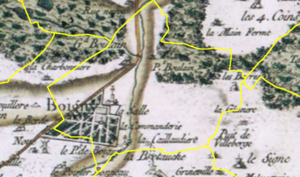
Boigny-sur-Bionne (Loiret) sur la carte de Cassini (limites communales modernes en jaune)
Boigny-sur-Bionne est une commune française, située dans le département du Loiret en région Centre-Val de Loire.